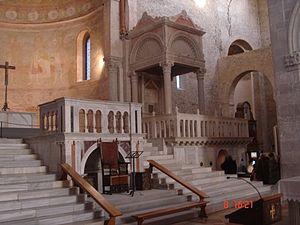
La basilique patriarcale d’Aquilée, dite aussi basilique Santa Maria Assunta, est le principal édifice religieux de la commune d'Aquilée situé dans la province d'Udine, dans le Frioul-Vénétie Julienne.